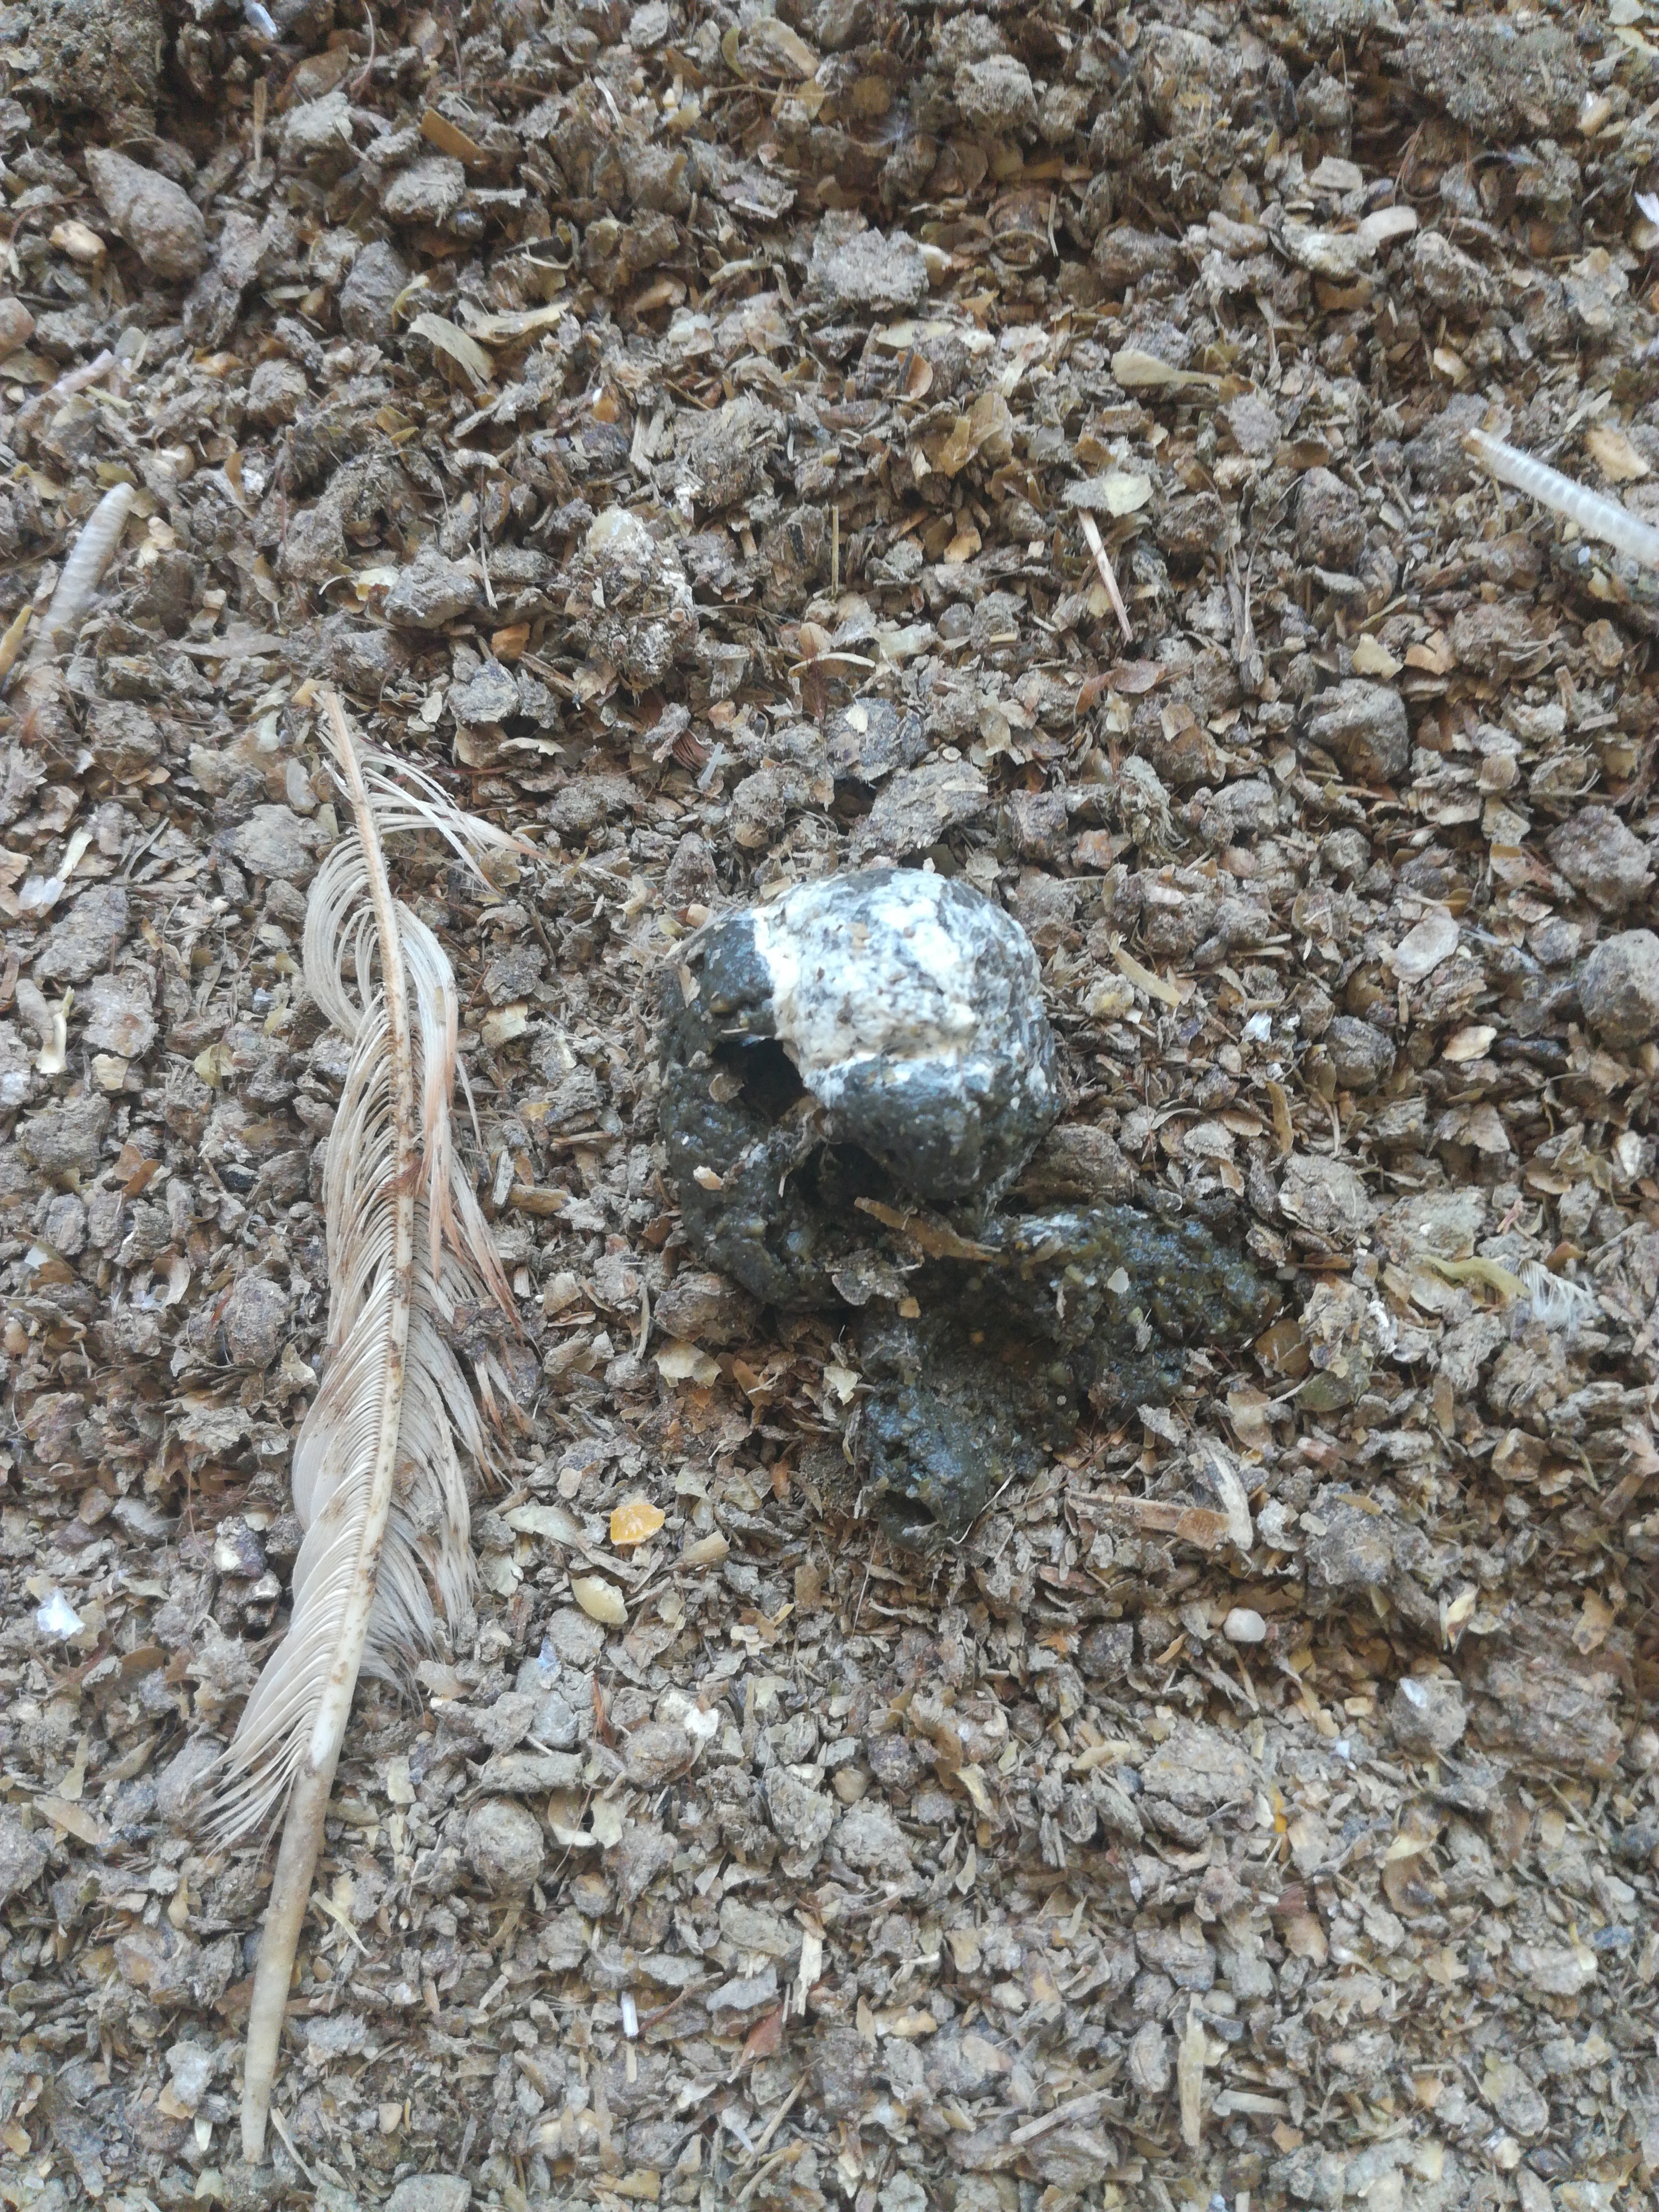
PCR-confirmed diagnosis: Healthy